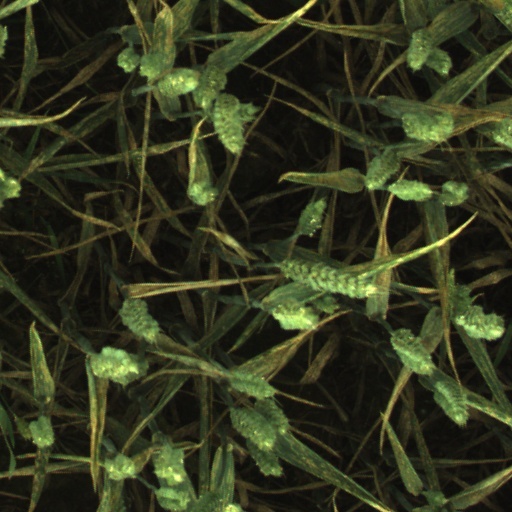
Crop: wheat